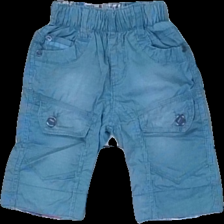
View: front
Type: Trousers
Category: Children
Brand: Not in the list
Brand text on label: Reiqi
Colors: Blue
Material: 53% cotton, 47% viscose
Pattern: Striped
Cut: Regular
Size: 98
Season: All
Stains: Major
Price range: <50
Recommended usage: Export
Comment: sun bleached